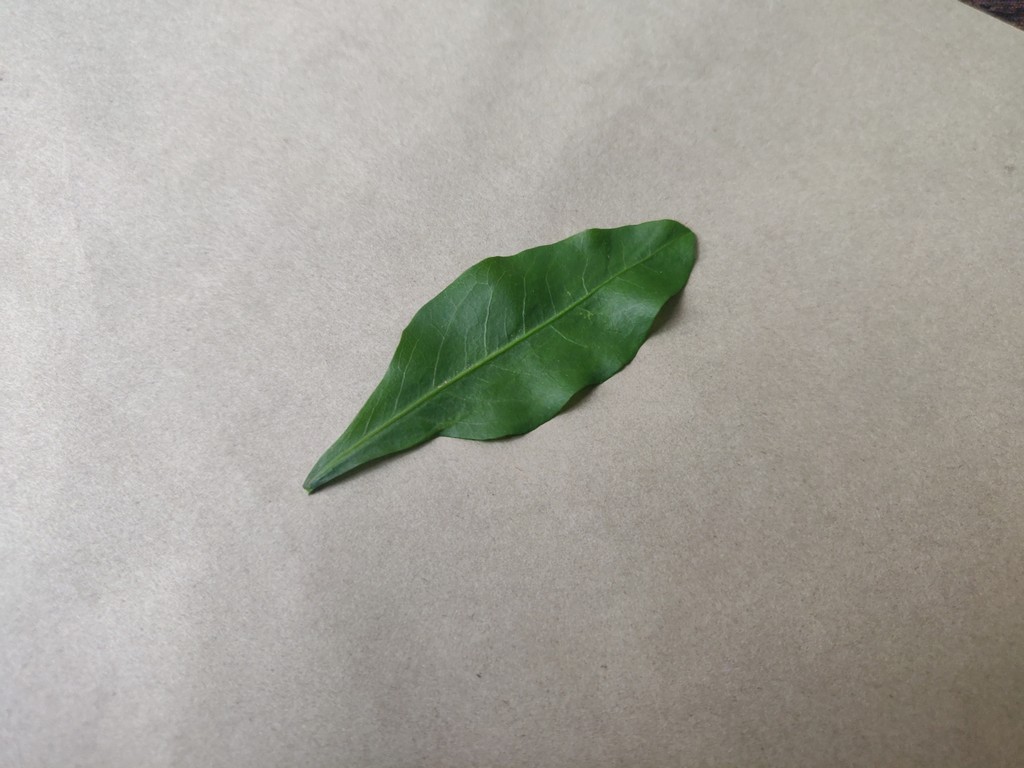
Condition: Healthy
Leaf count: single
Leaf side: front